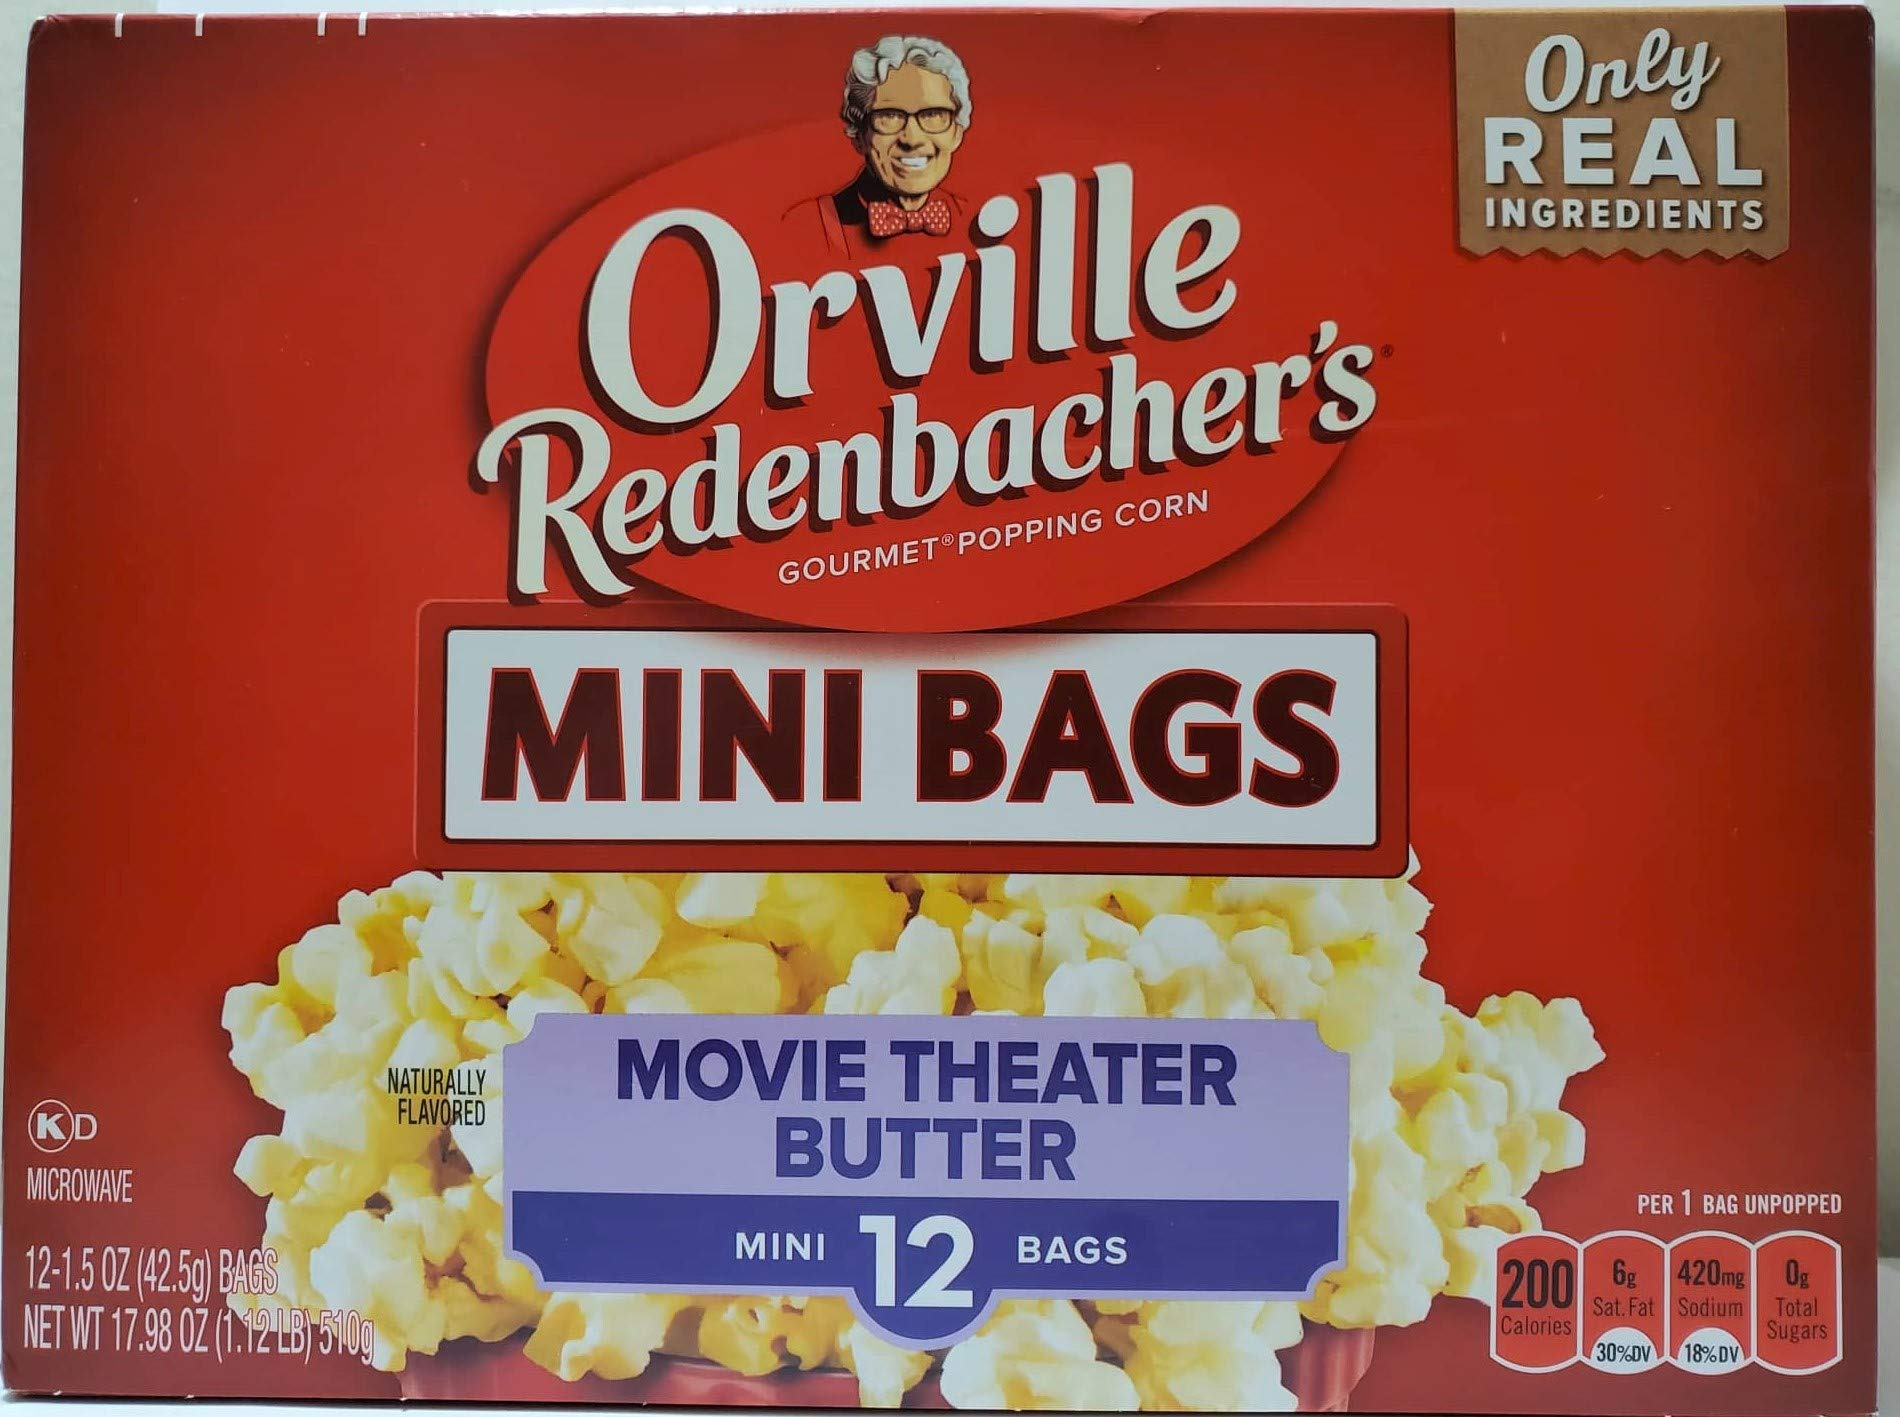
Item Name: Orville Redenbachers Gourmet Popcorn Movie Theater Butter 12 Count. Mini Single
Bullet Point: Movie theater flavor single serve batches of Orville Redenbacher popcorn!
Product Description: Orville Redenbachers Gourmet Popcorn Movie Theater Butter 12 Count. Mini Single 12 single size servings. No bowls needed ...just pop individual pouches and serve!
Value: 17.98
Unit: Ounce

Price: 4.785